Nebraska (album)

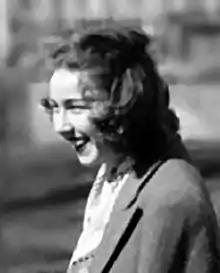
The short stories of Flannery O'Connor (pictured in 1947) influenced Springsteen when writing "Nebraska".

O'Connor's writings became particularly influential. The author and critic Dave Marsh said that Springsteen became impressed by the "minute precision" of O'Connor's prose and believed that he had felt that his songwriting had been too vague, instead wanting to write songs that were more detailed and concrete, away from the "clash and babble of metaphor" found occasionally on his previous albums. O'Connor wrote some of her stories from a child's perspective, which inspired Springsteen to write songs in a similar manner. Springsteen himself stated that the songs from the period were more "connected" to his childhood than ever before. O'Connor's Catholicism was also an influence. Springsteen stated in his 2003 book "Songs": "Her stories reminded me of the unknowability of God and contained a dark spirituality that resonated with my own feelings at the time." Songs written during the period featured stories ranging from Springsteen's childhood to ones about criminals and violence, as well as one about a Vietnam veteran returning home from the war to an unenthusiastic response.